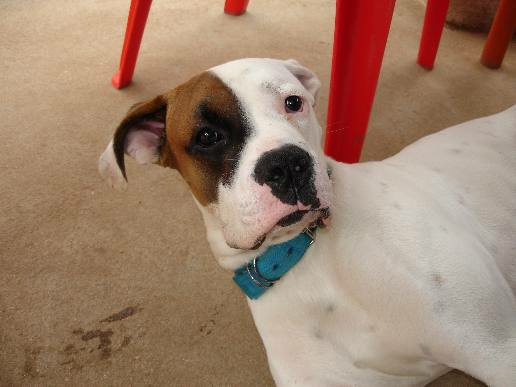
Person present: No